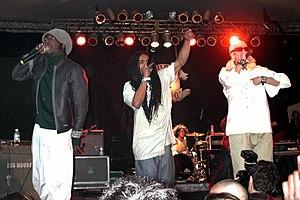
Will.i.am, de son vrai nom William James Adams, Jr., né le 15 mars 1975 à Los Angeles, en Californie, est un disc jockey, rappeur, auteur-compositeur, producteur et acteur américain, d'origine jamaïcaine et martiniquaise.
Allen Pineda Lindo, surnommé apl.de.ap, est un chanteur américain originaire des Philippines né le 28 novembre 1974 à Angeles City, aux Philippines, d'une mère philippine et d'un père afro-américain. Apl.de.Ap fait partie du groupe des Black Eyed Peas, dont il est l'un des membres fondateurs.